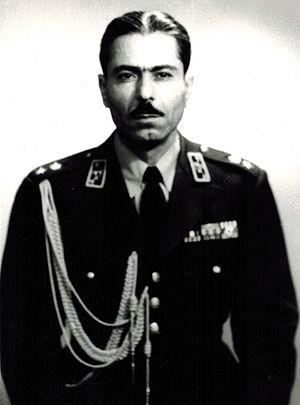
Hassan Alavikia est un général de l'armée impériale iranienne sous le règne de Mohammad Reza Pahlavi. Il est également l'un des cofondateurs de la SAVAK.